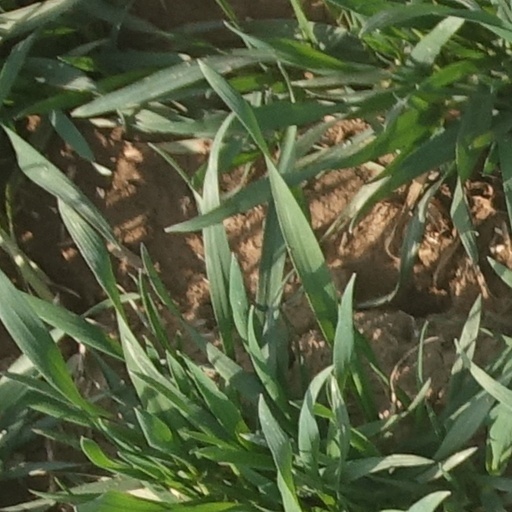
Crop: wheat